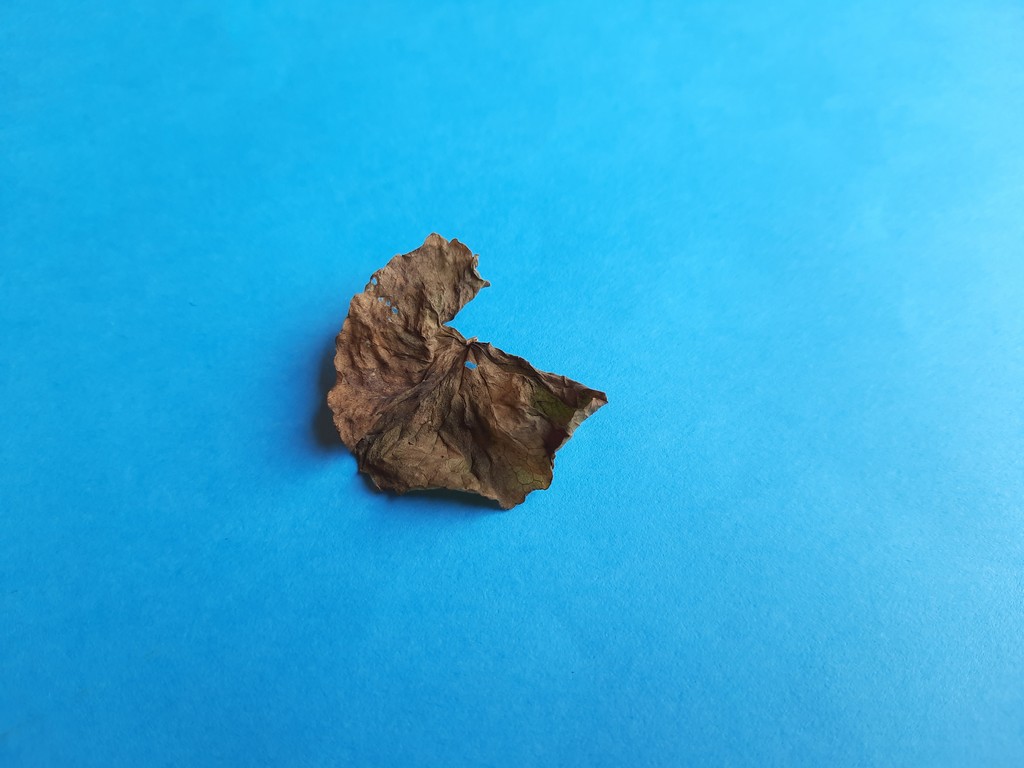
Label: Dried